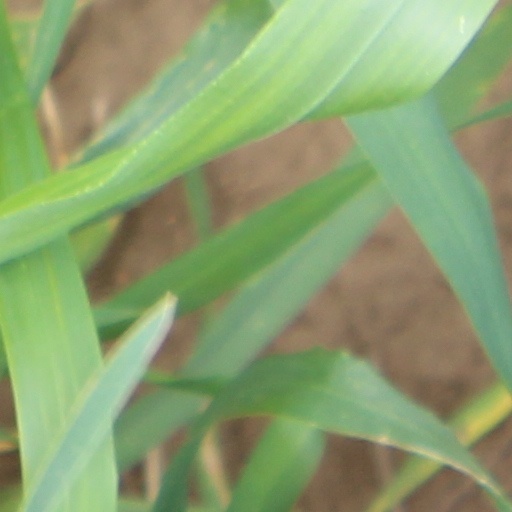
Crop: wheat